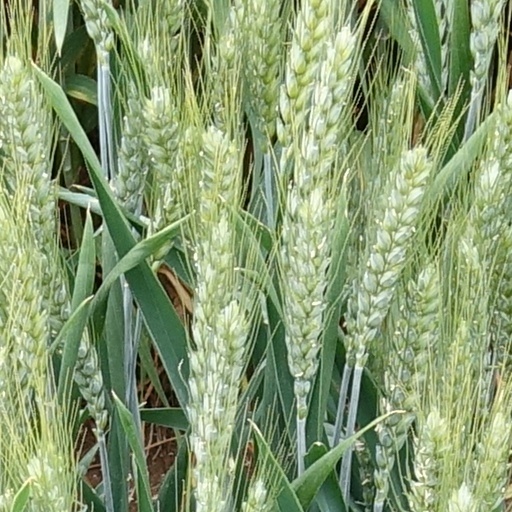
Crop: wheat